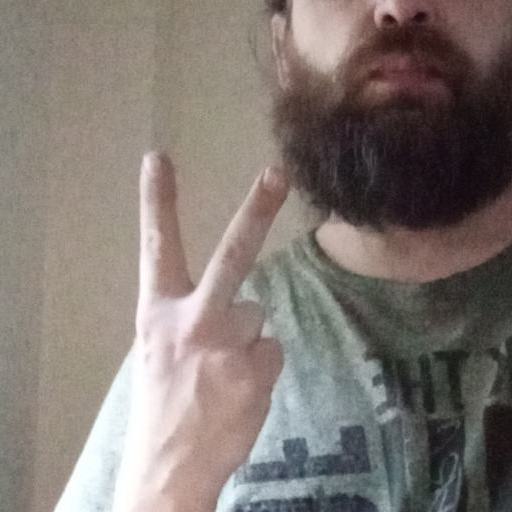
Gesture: peace_inverted